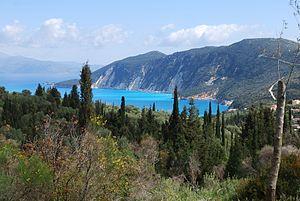
Vue d'Ithaque.